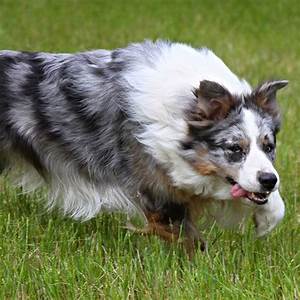
Label: dog